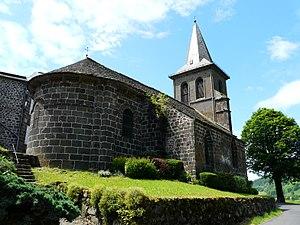
L'église de Saint-Paul-de-Salers, Cantal, France.
Saint-Paul-de-Salers est une commune française située dans le département du Cantal, en région Auvergne-Rhône-Alpes.
La Maronne est une rivière française du Massif central qui coule dans les départements du Cantal et de la Corrèze, en régions Auvergne-Rhône-Alpes et Nouvelle-Aquitaine. C'est un affluent de rive gauche de la Dordogne.